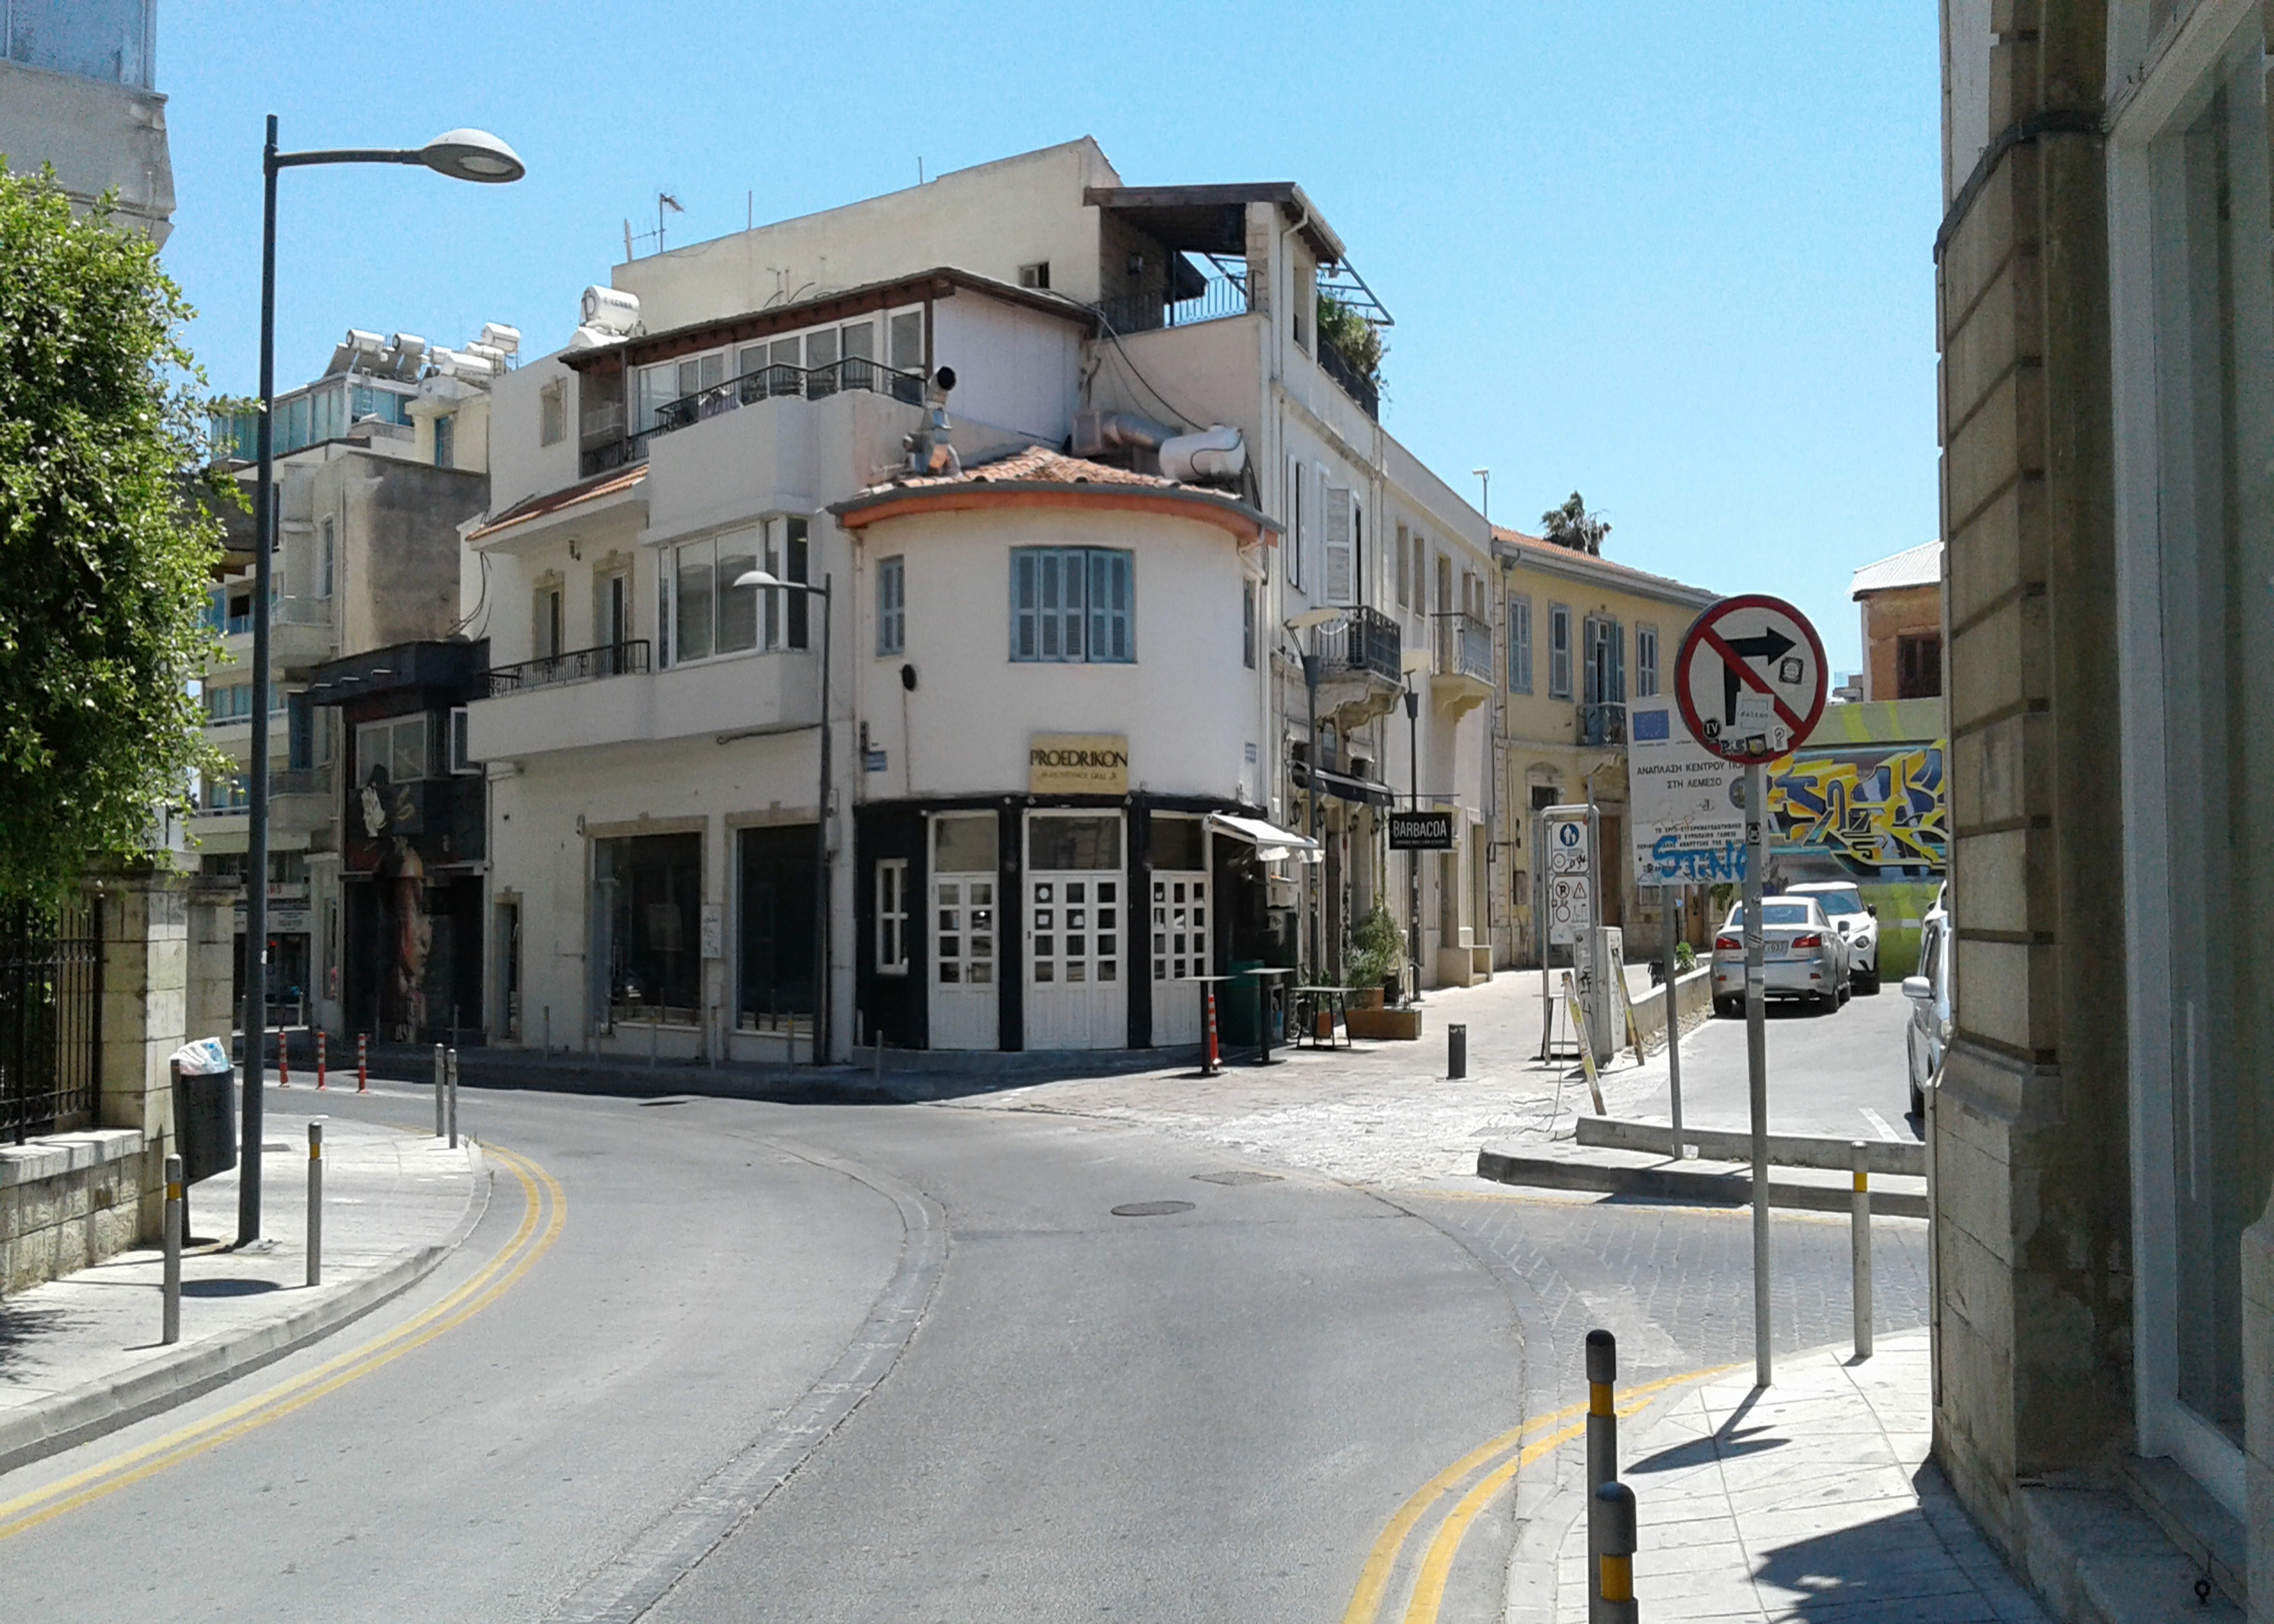
road, architecture, traffic, stone, sky, property, street light, window, building, infrastructure, road surface, urban design, tree, residential area, neighbourhood, thoroughfare, facade, asphalt, real estate, city, metropolitan area, mixed use, house, urban area, sidewalk, downtown, street, condominium, apartment, suburb, pedestrian, vehicle, lane, light fixture, commercial building, intersection, car, plant, wheel, tourism, transport